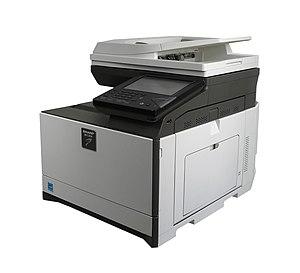
SHARP MXC 301 W Multifonction
En bureautique, un multicopieur ou copieur multifonction, souvent abrégé en « copieur », est un périphérique multifonction ou tout-en-un qui désigne tout appareil de reprographie qui regroupe au moins deux des fonctions suivantes :